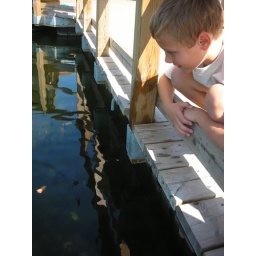
we found a lake in downtown chaska that was filled with little fish whom have a foundness of dognuts.